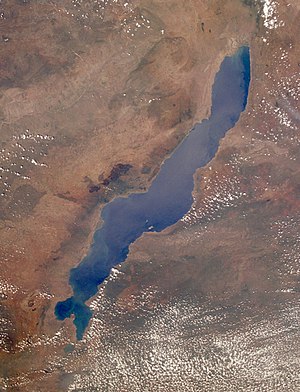
Malawisøen
Malawisøen er den sydligste sø i Great Rift Valley. Søen er den tredjestørste i Afrika og den ottendestørste i verden. Både Malawi, Mozambique og Tanzania grænser op til søens bredder.